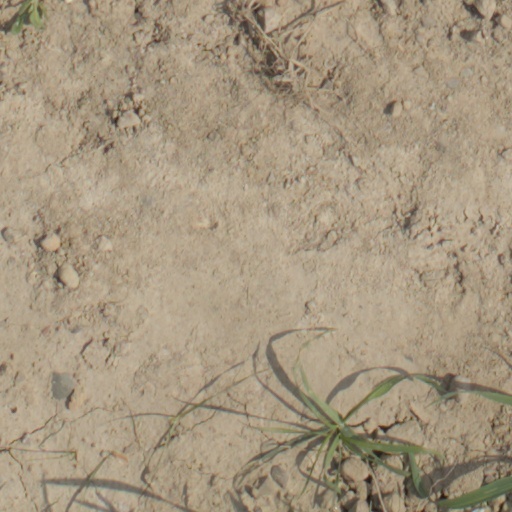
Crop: wheat